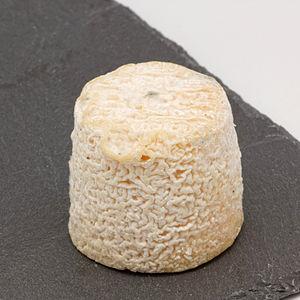
Le chabichou du Poitou est un chabichou originaire du Poitou. Il bénéficie d'une appellation d'origine contrôlée depuis 1990 Il s'identifie par une étiquette caractéristique, avec macaron et bretelles.